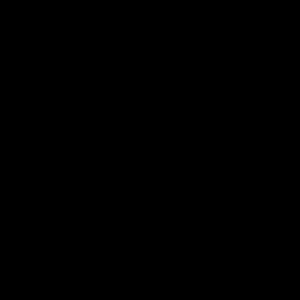
Kredsløbsdiagram
Ledningsforbindelser: